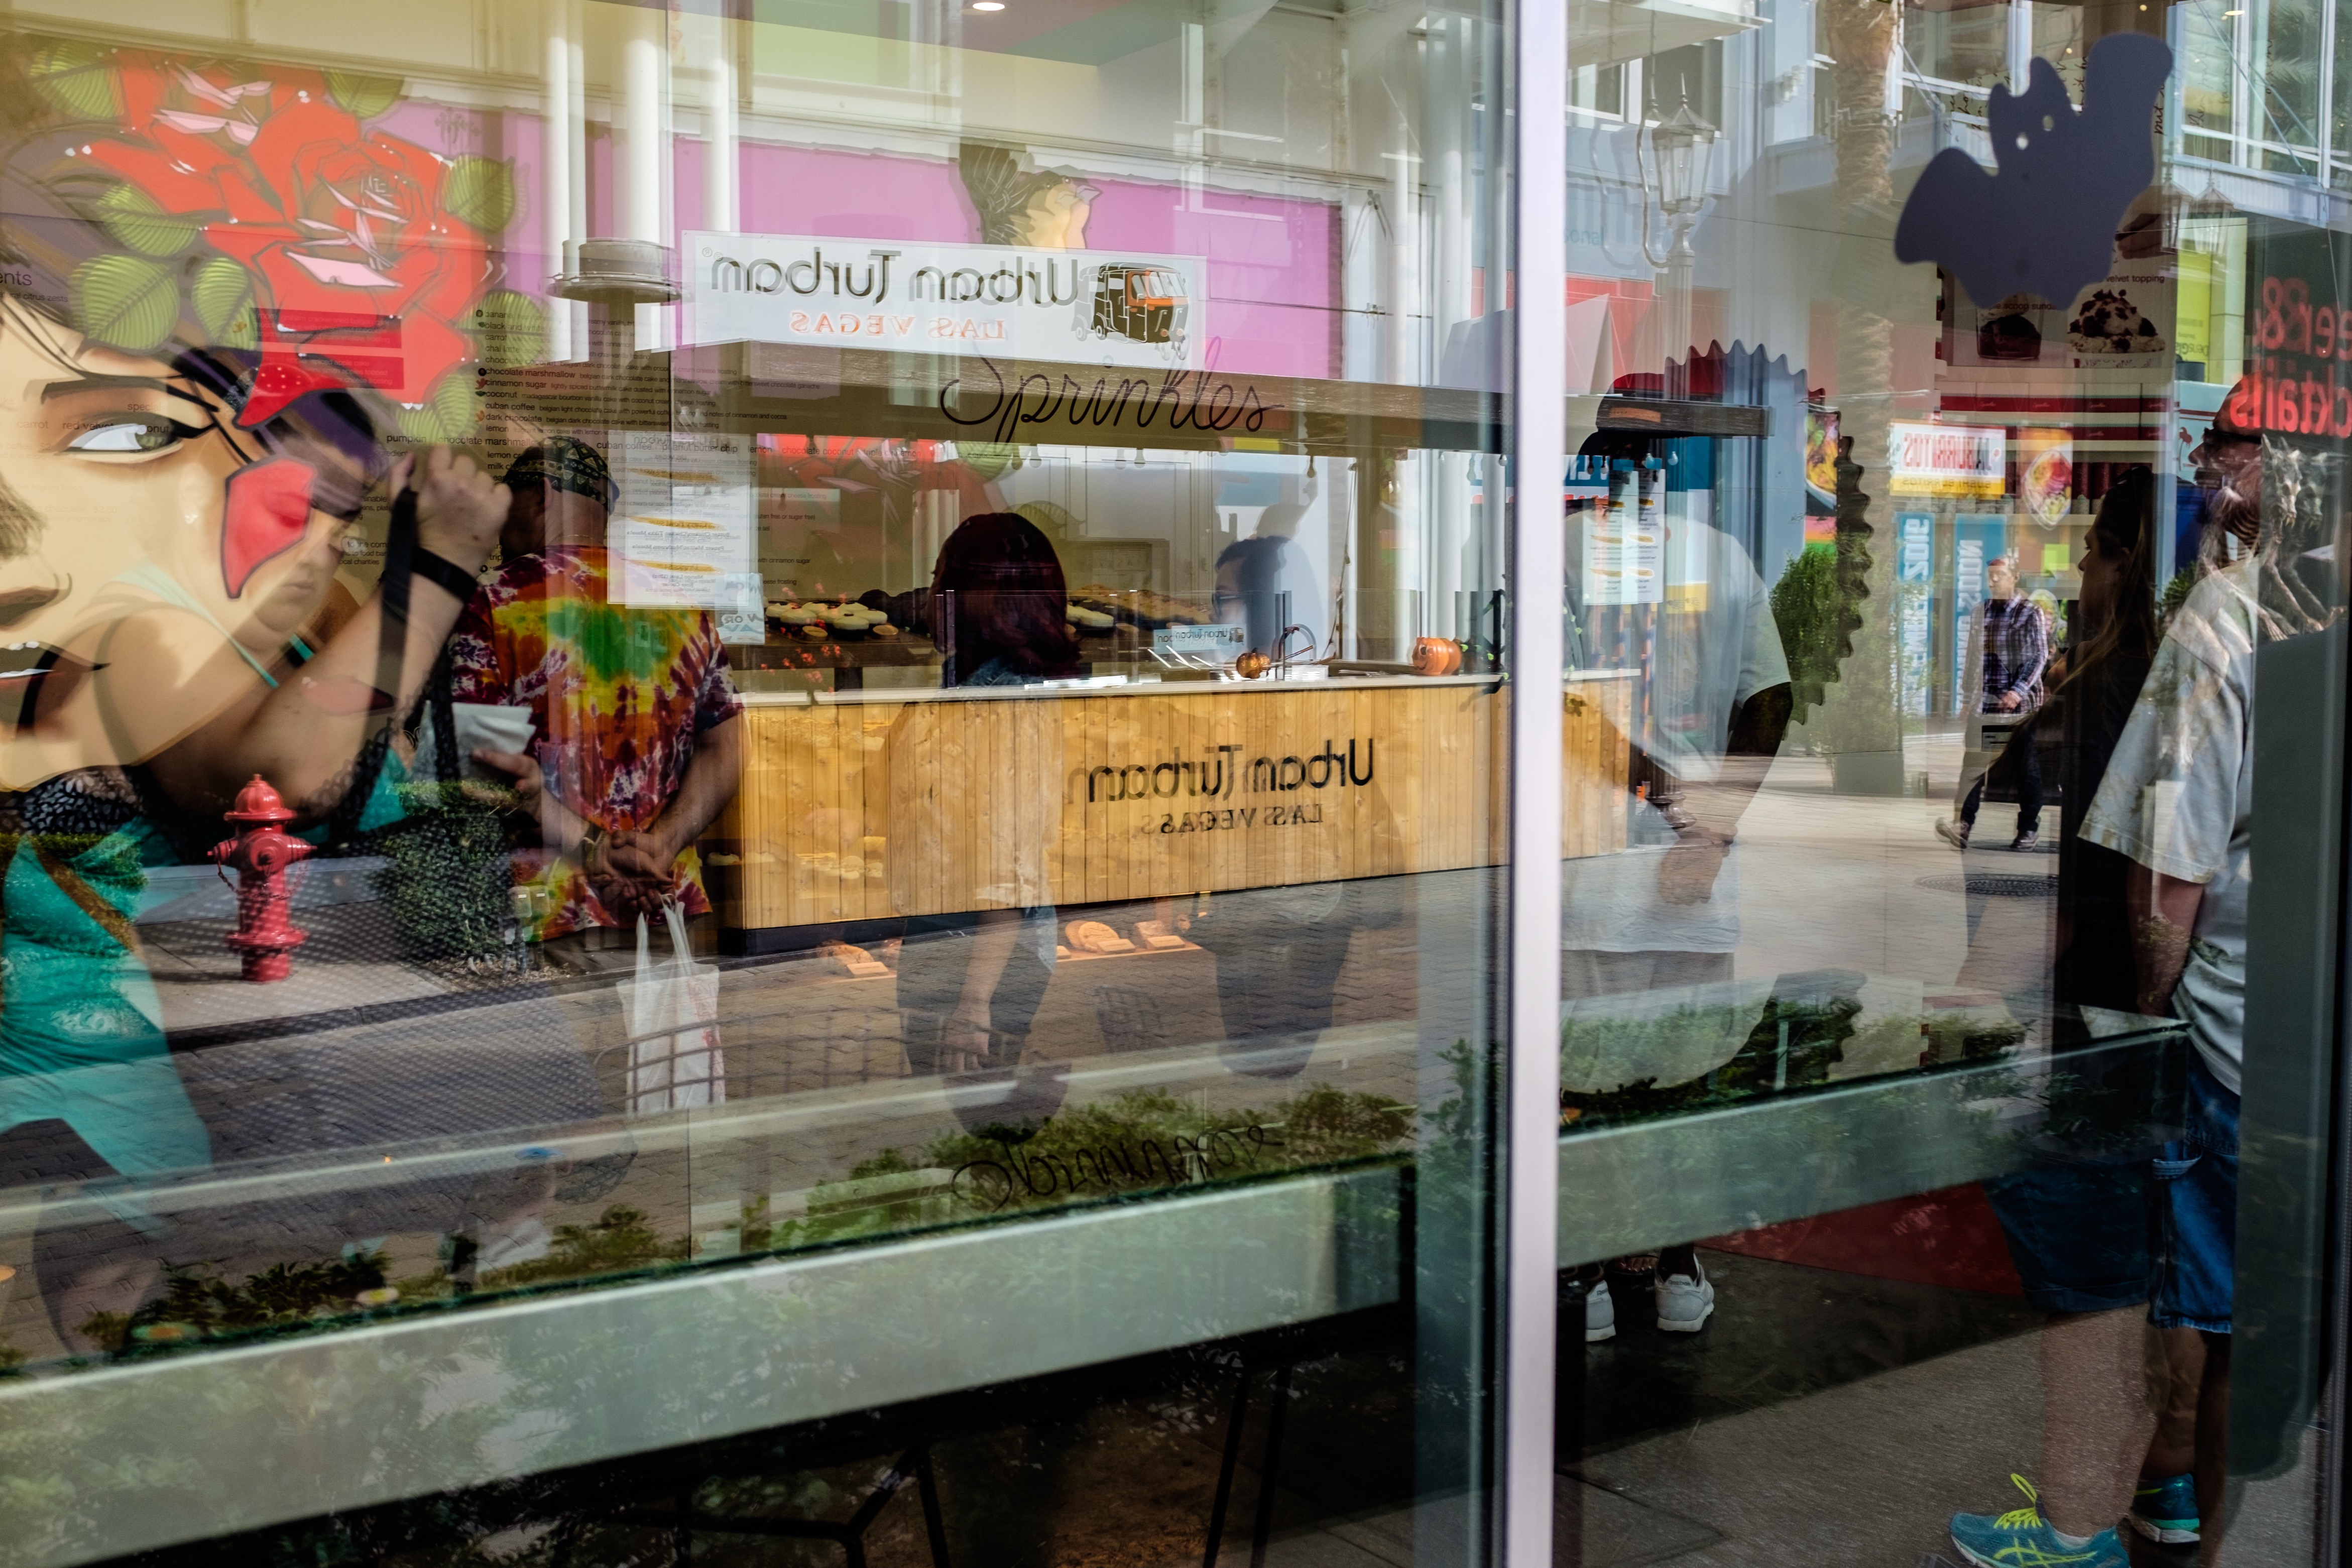
shopping, retail, shopping mall, display window